Joe Swail

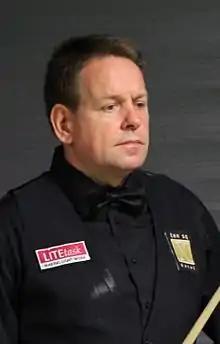
Swail at the 2016 Paul Hunter Classic

Joe Swail (born 29 August 1969) is a Northern Irish former professional snooker player from Belfast. He retired in May 2019 after being relegated from the tour. He has reached ten major ranking semi-finals, including the 2000 and 2001 World Championships but only one final. Swail is renowned for playing well at the Crucible Theatre, having reached the last 16 on four further occasions. He is also a former English amateur champion and Northern Ireland amateur runner-up, and has captained Northern Ireland internationally. He was Irish champion in 1992 and 2005.